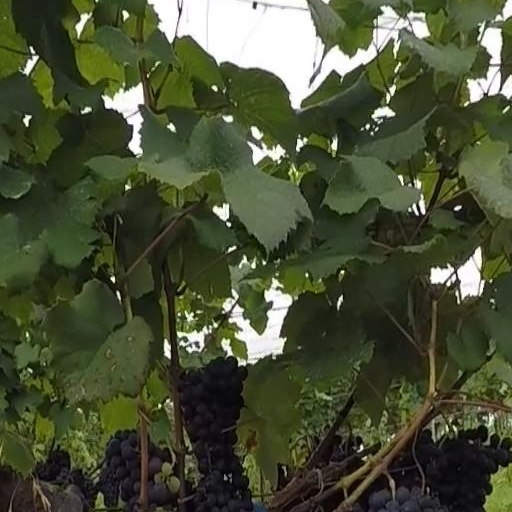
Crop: grape